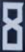
Number: 8